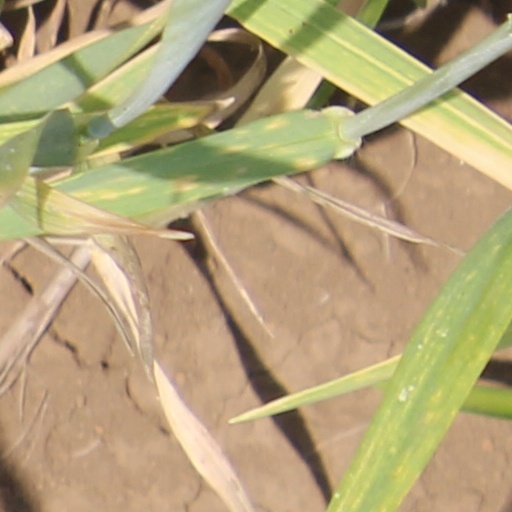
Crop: wheat